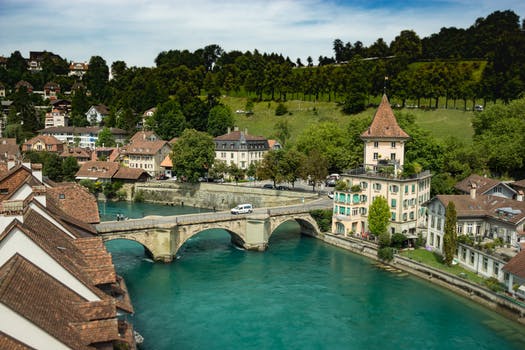
Label: No Watermark